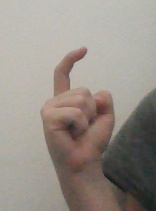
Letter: ra